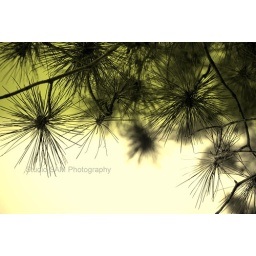
under a pine tree